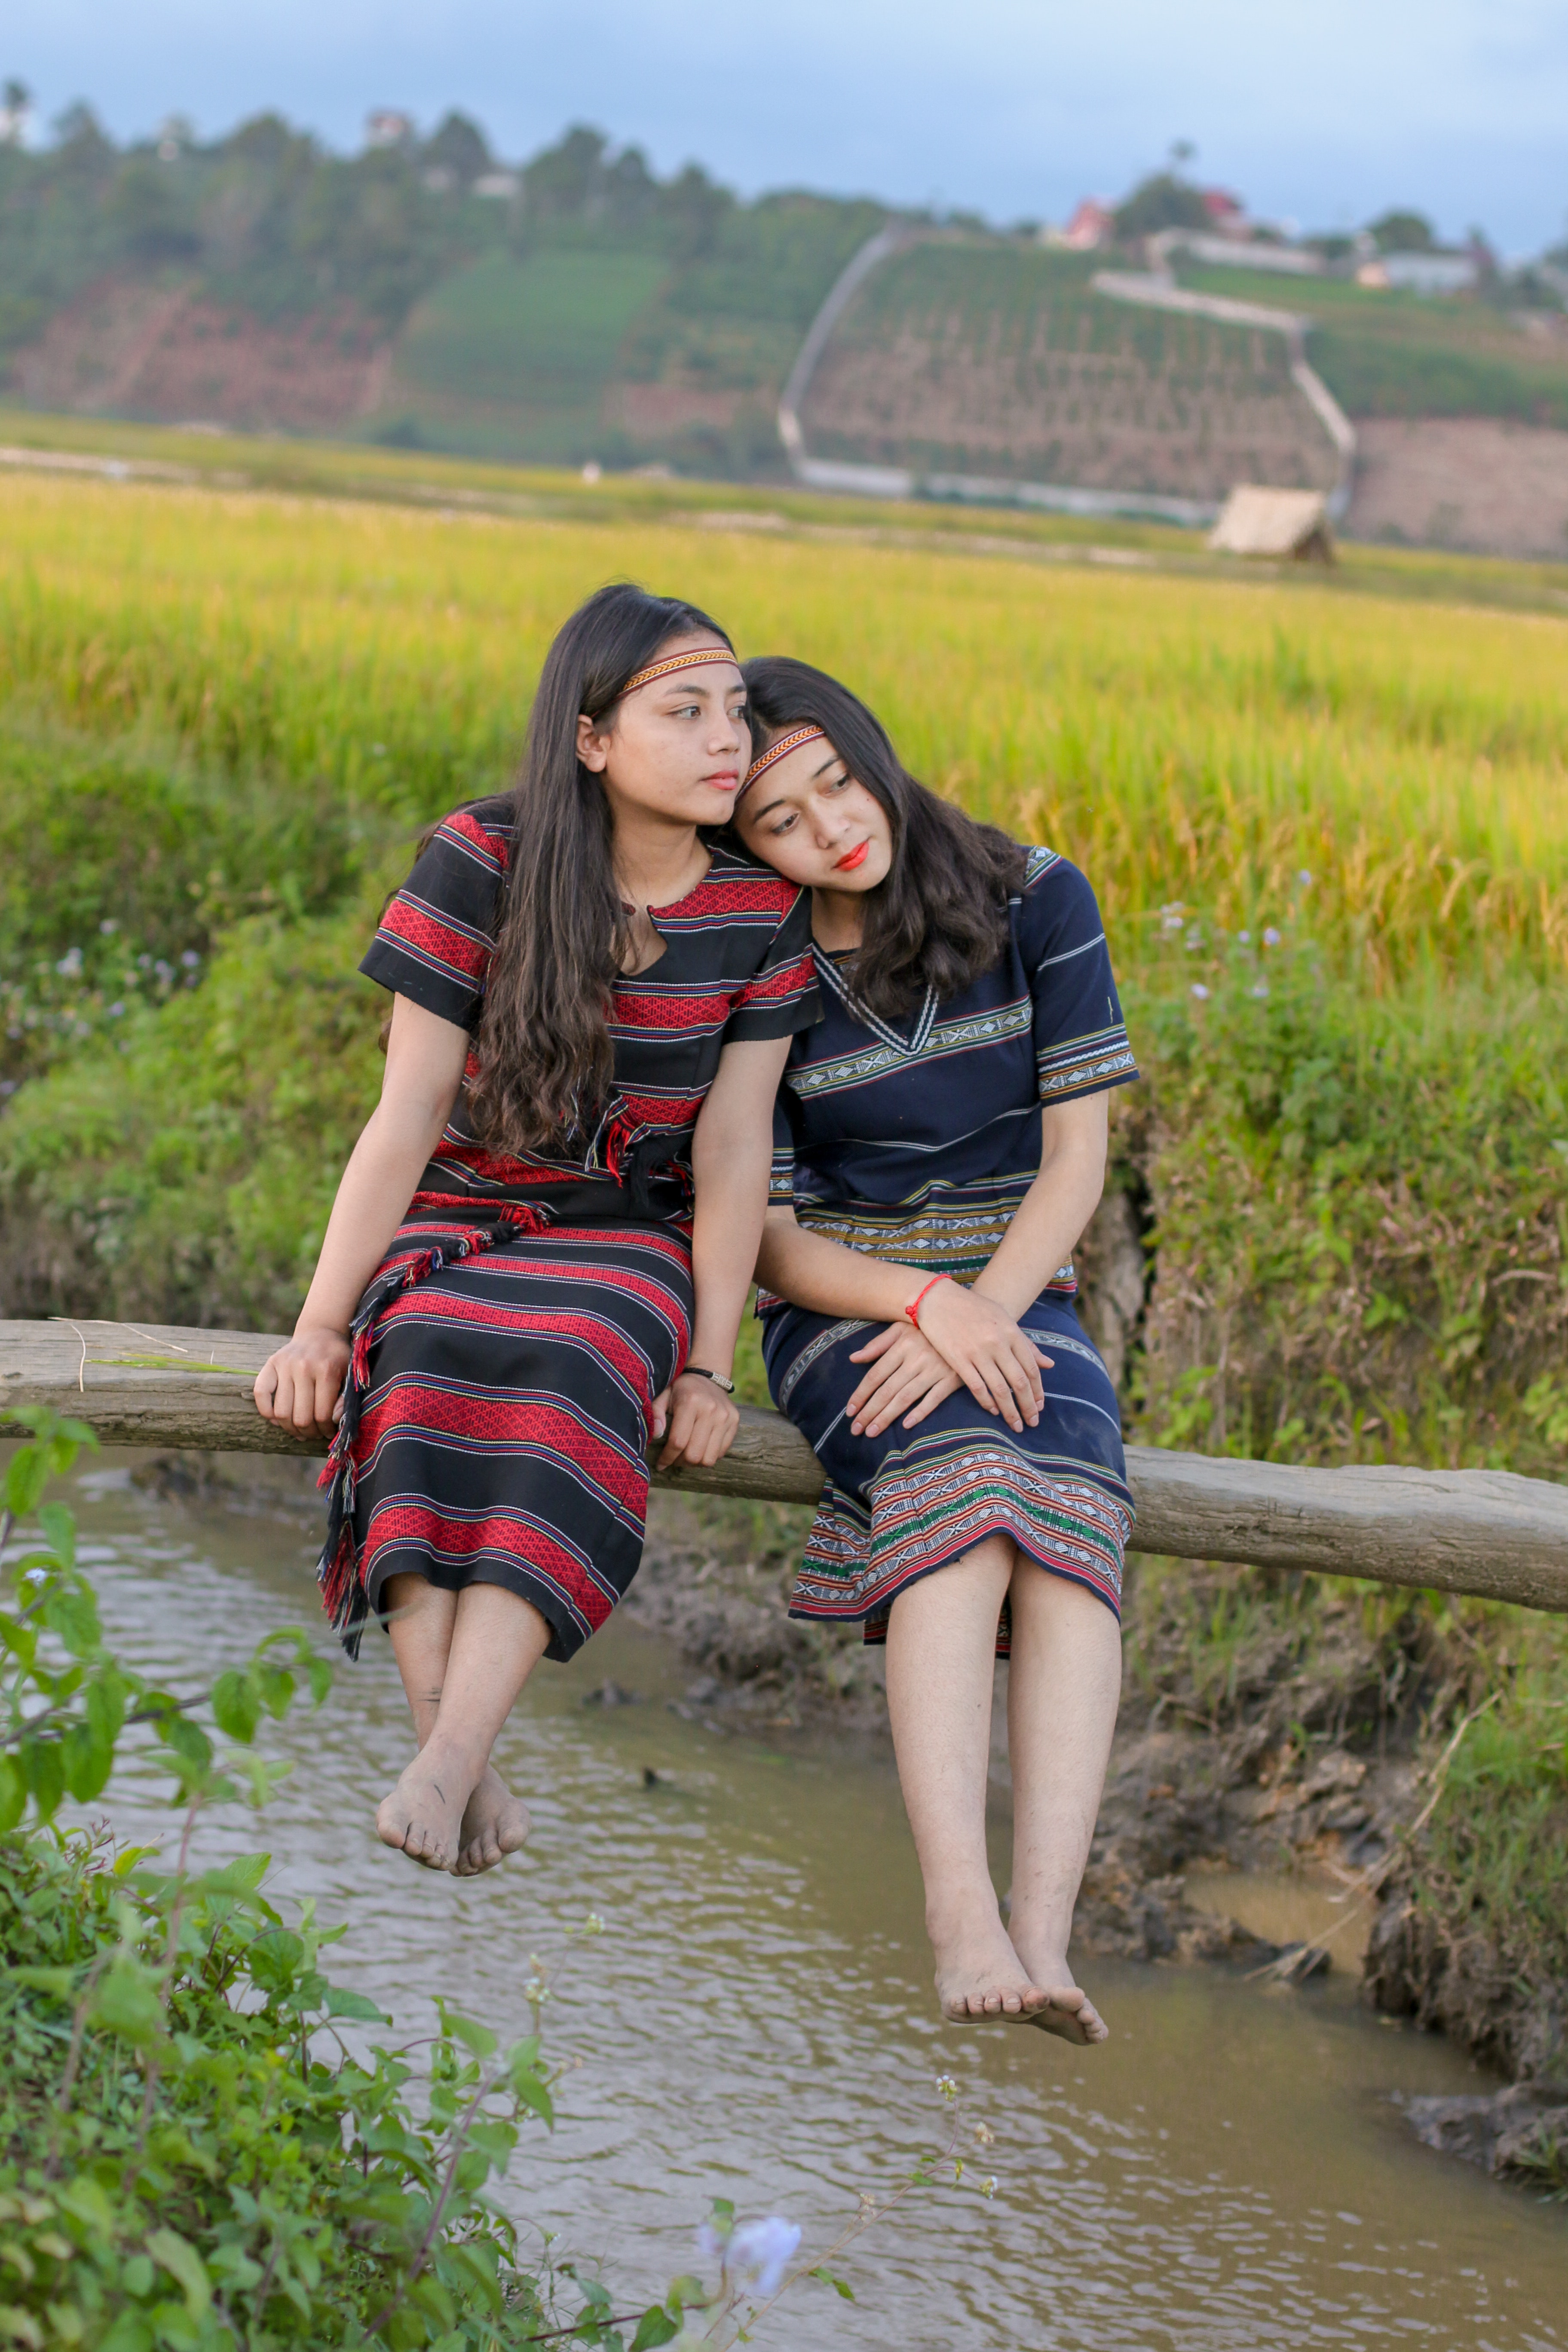
People in nature, photograph, beauty, photography, bank, friendship, fun, happy, summer, smile, rural area, leisure, vacation, dress, river, tourism, long hair, photo shoot, honeymoon, paddy field, romance, grassland